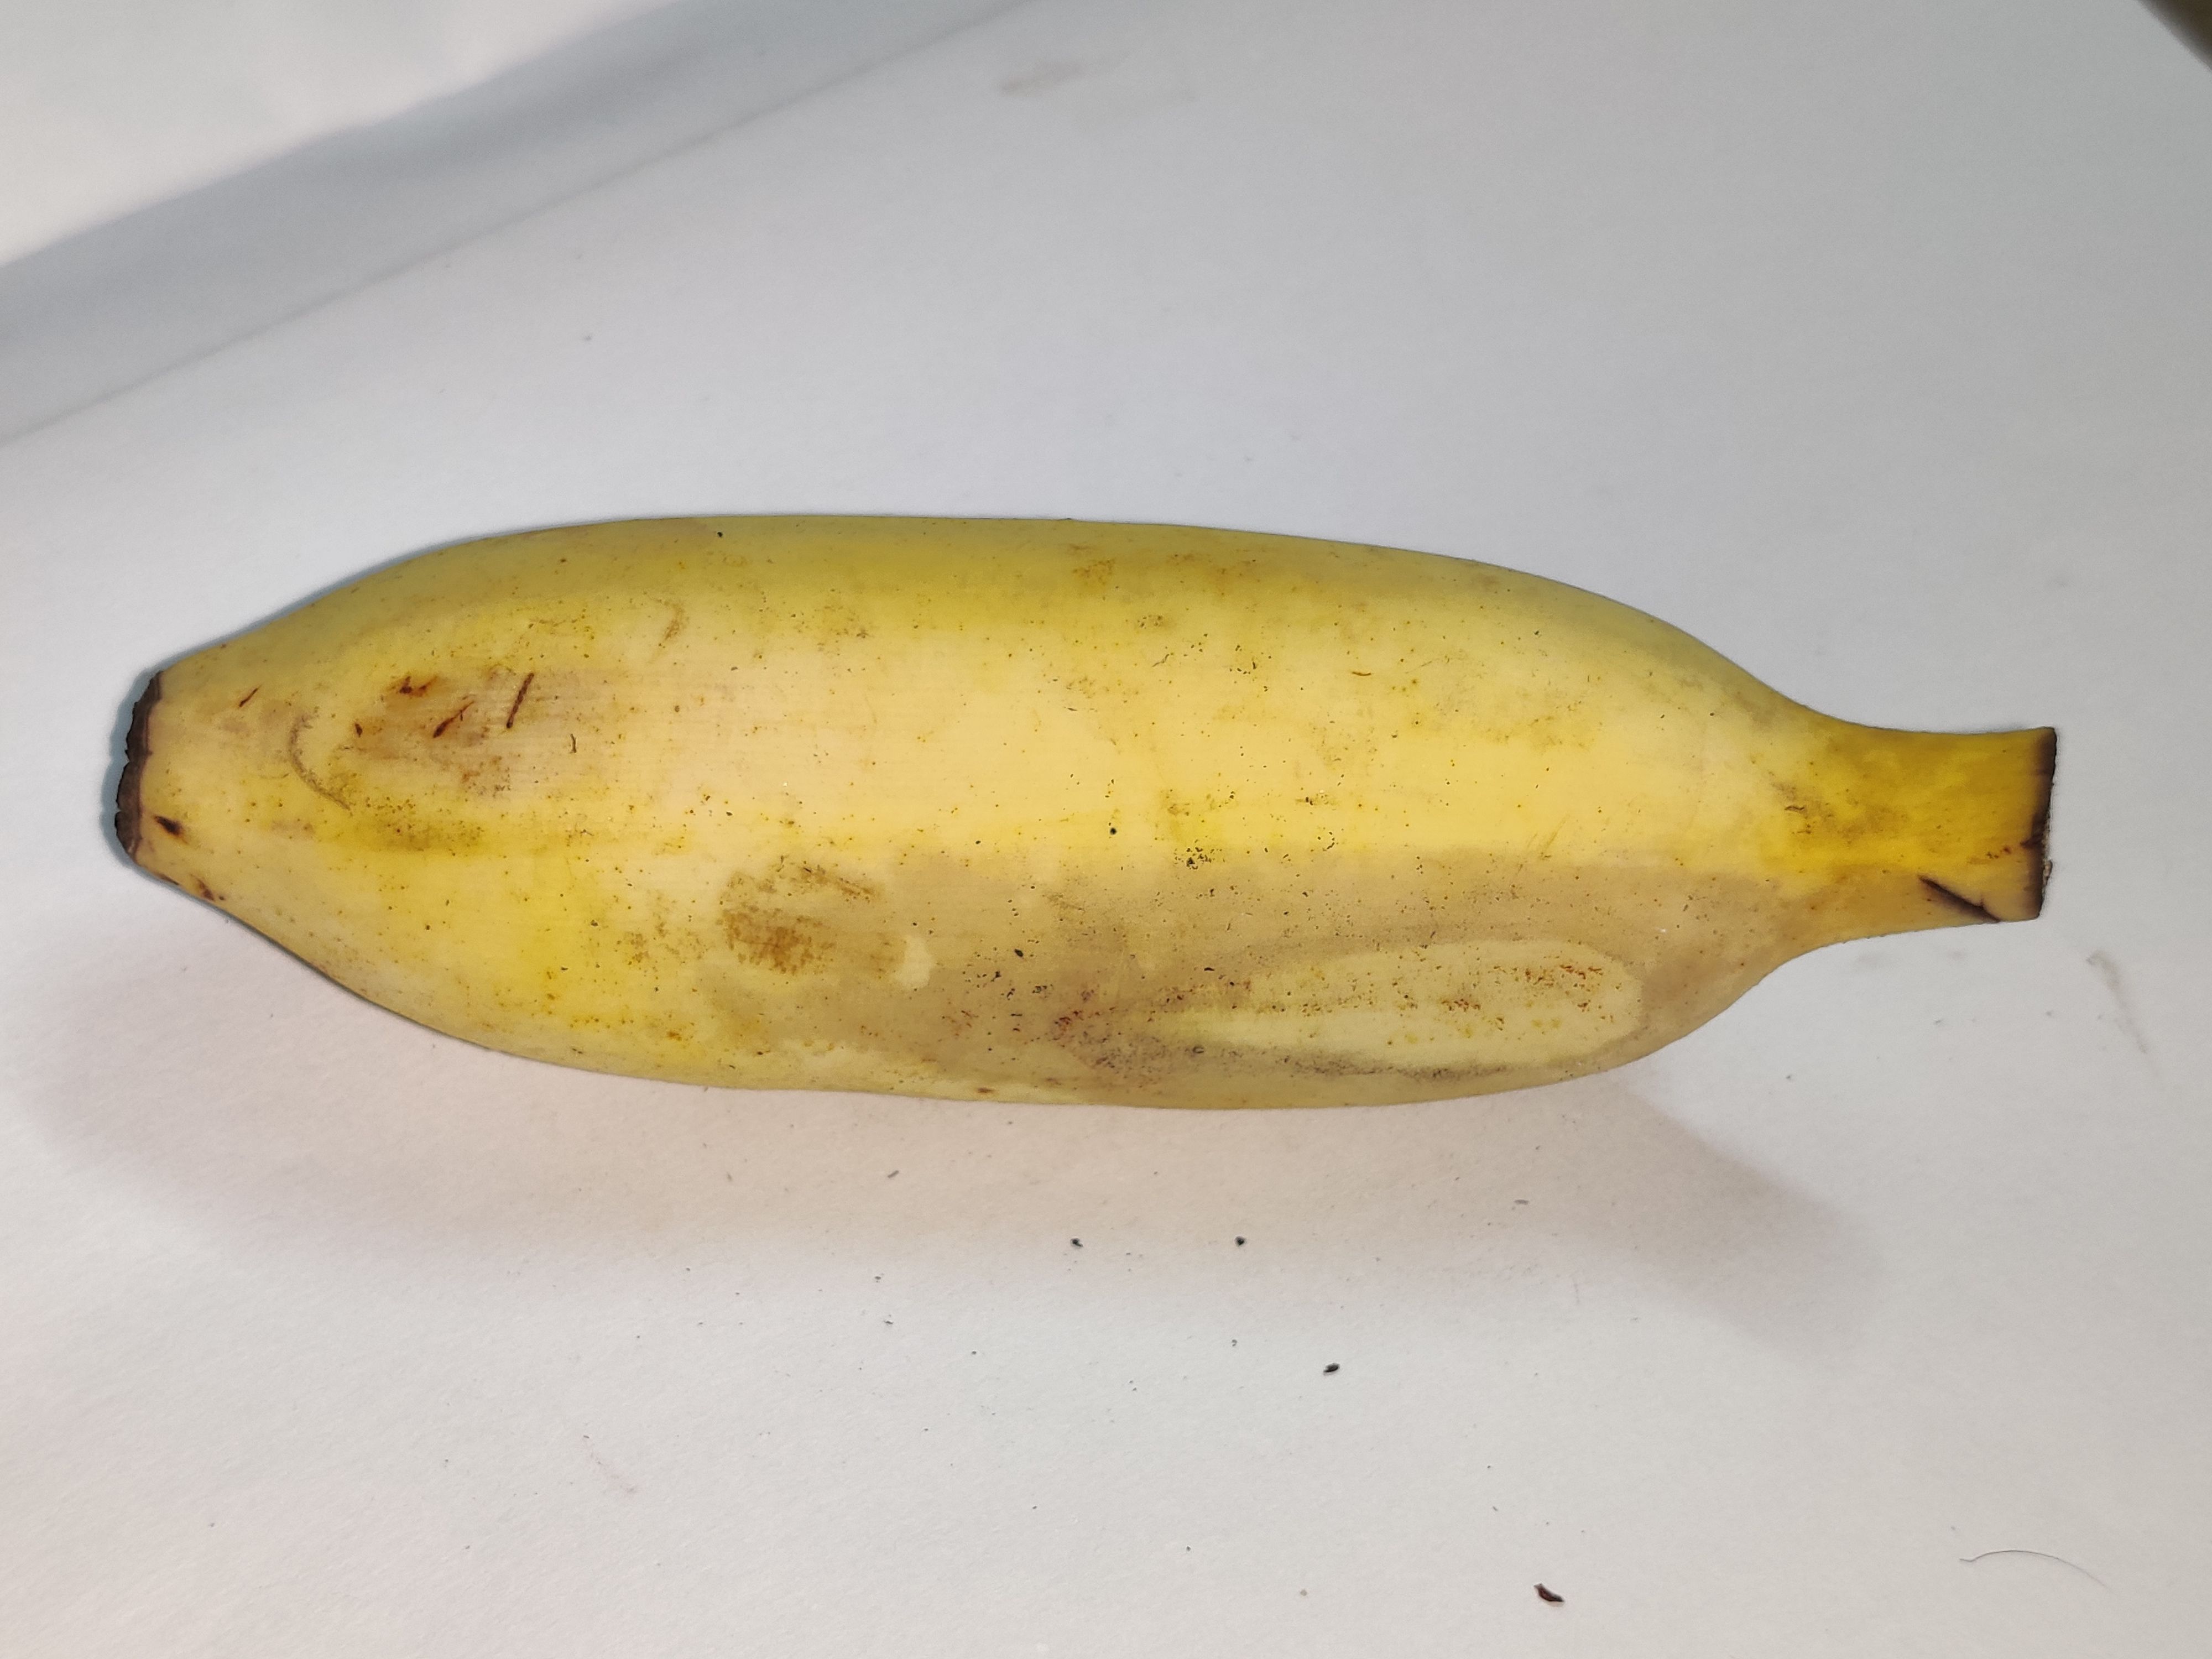
Fruit: banana
Grade: 1st-grade